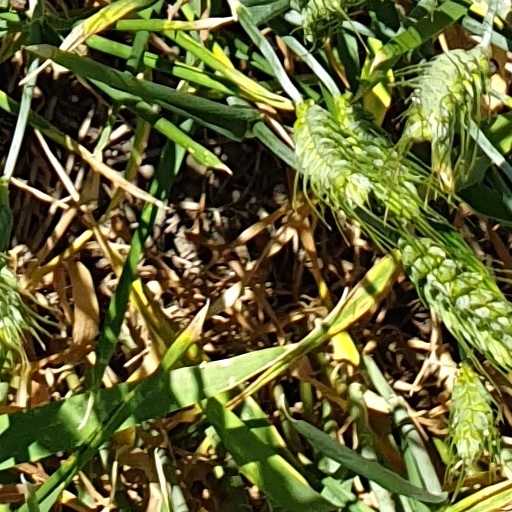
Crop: wheat